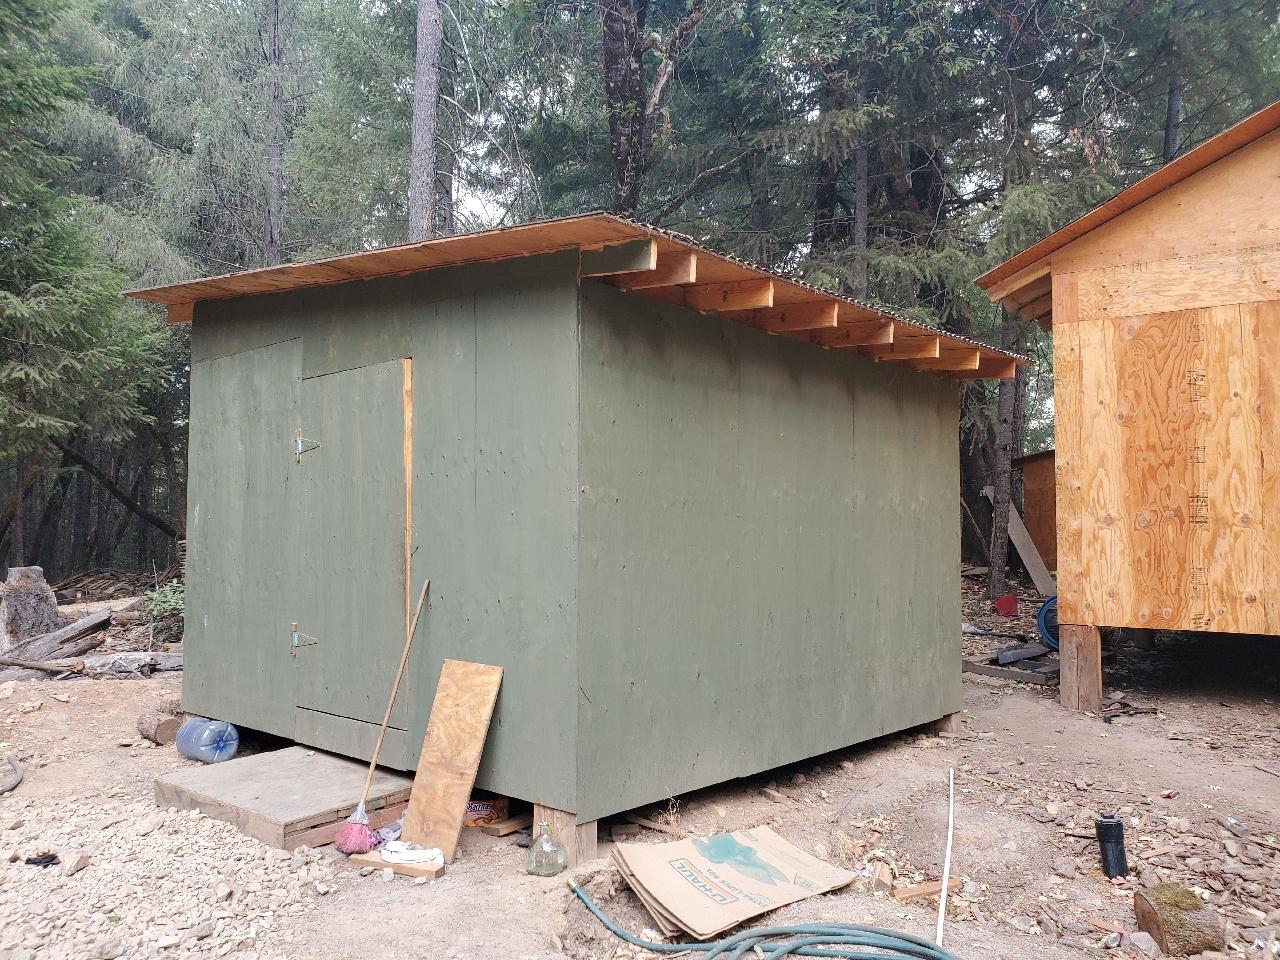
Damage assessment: no_damage